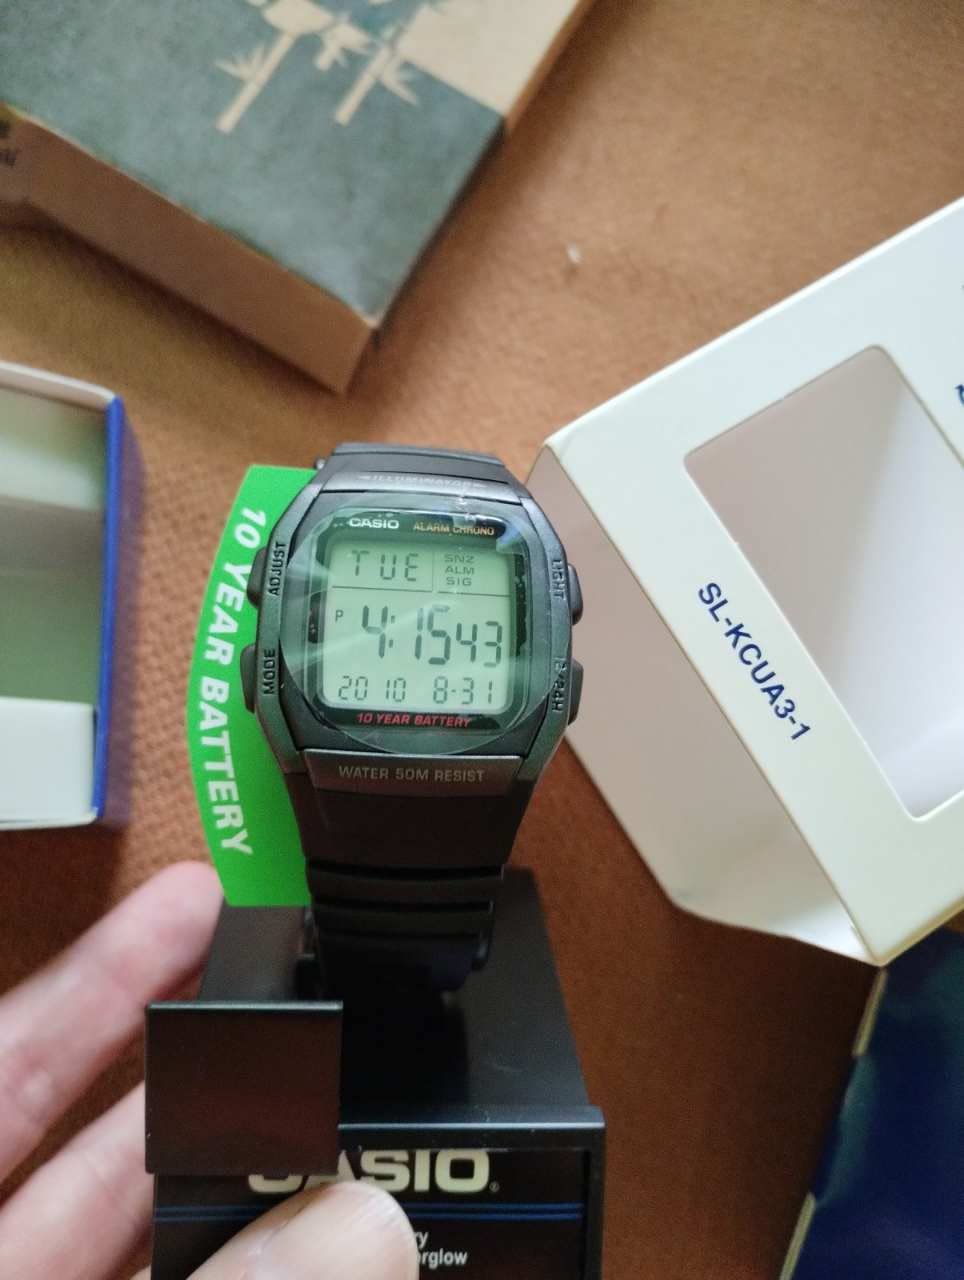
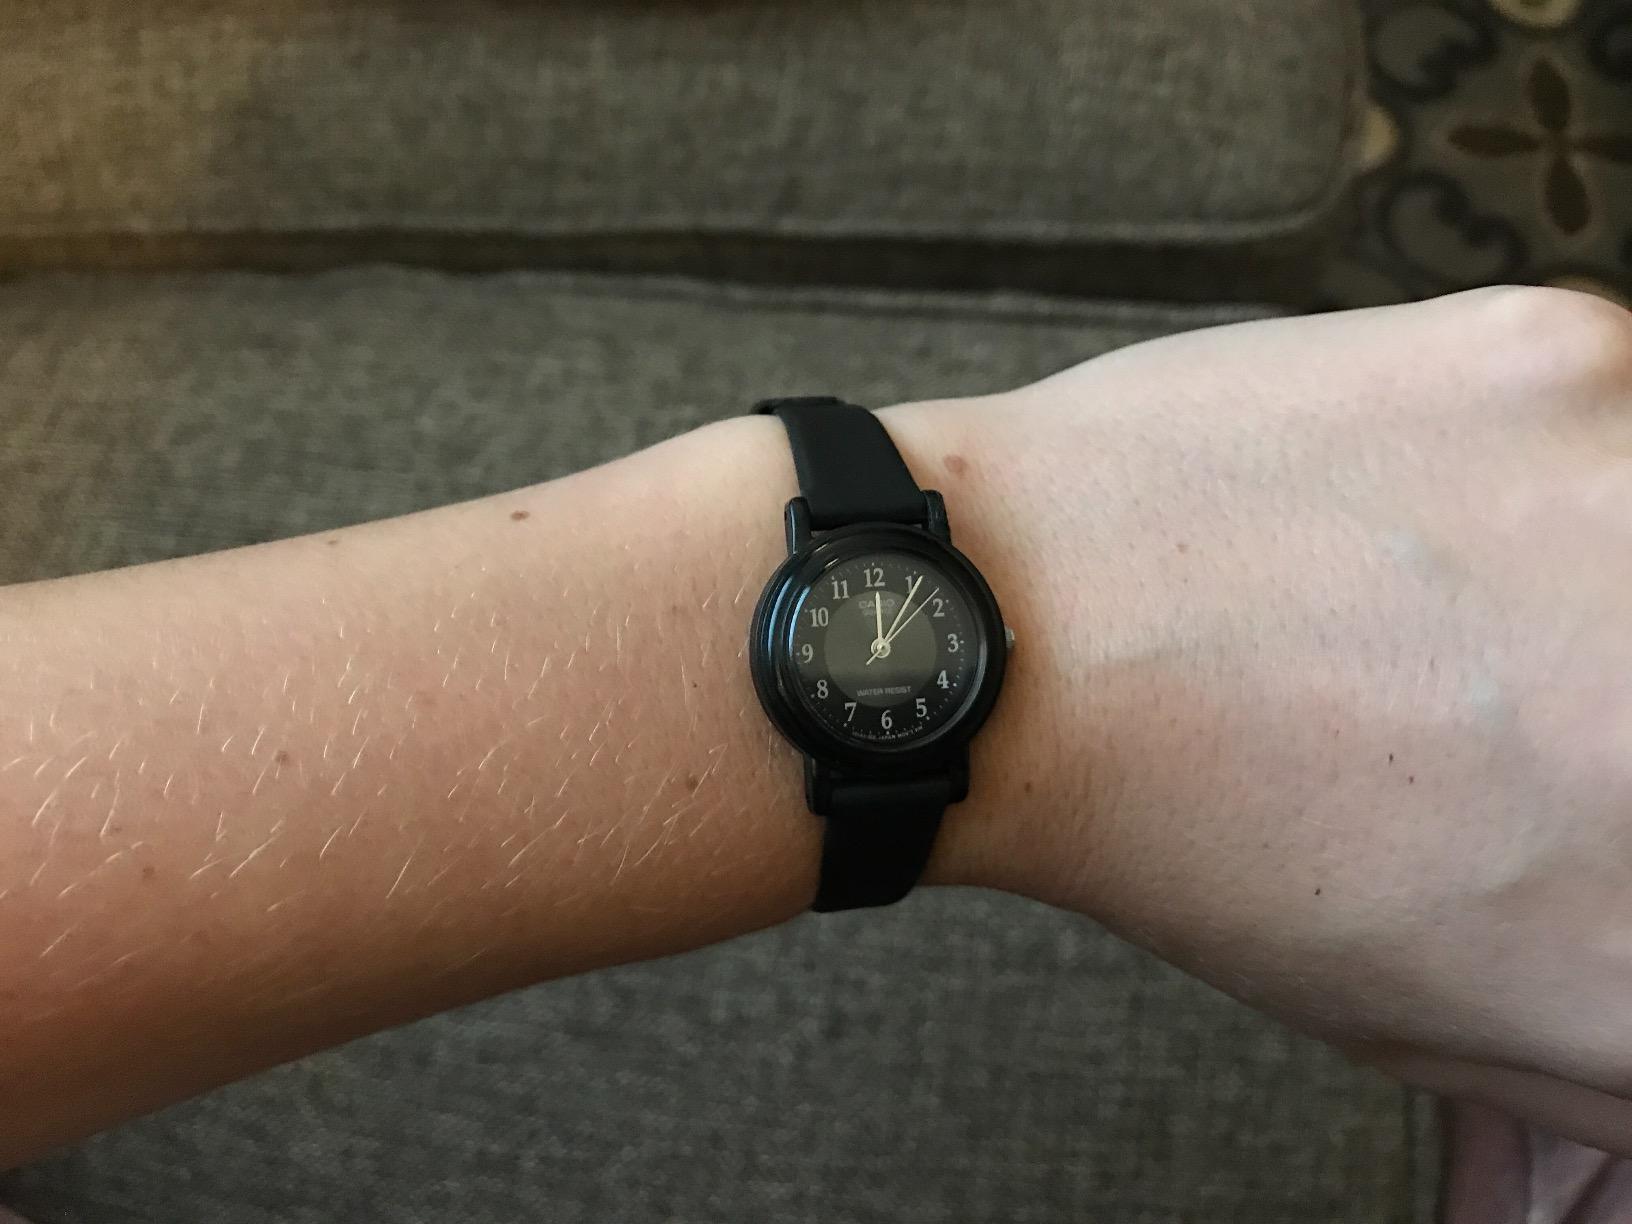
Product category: accessories_watch
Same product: no